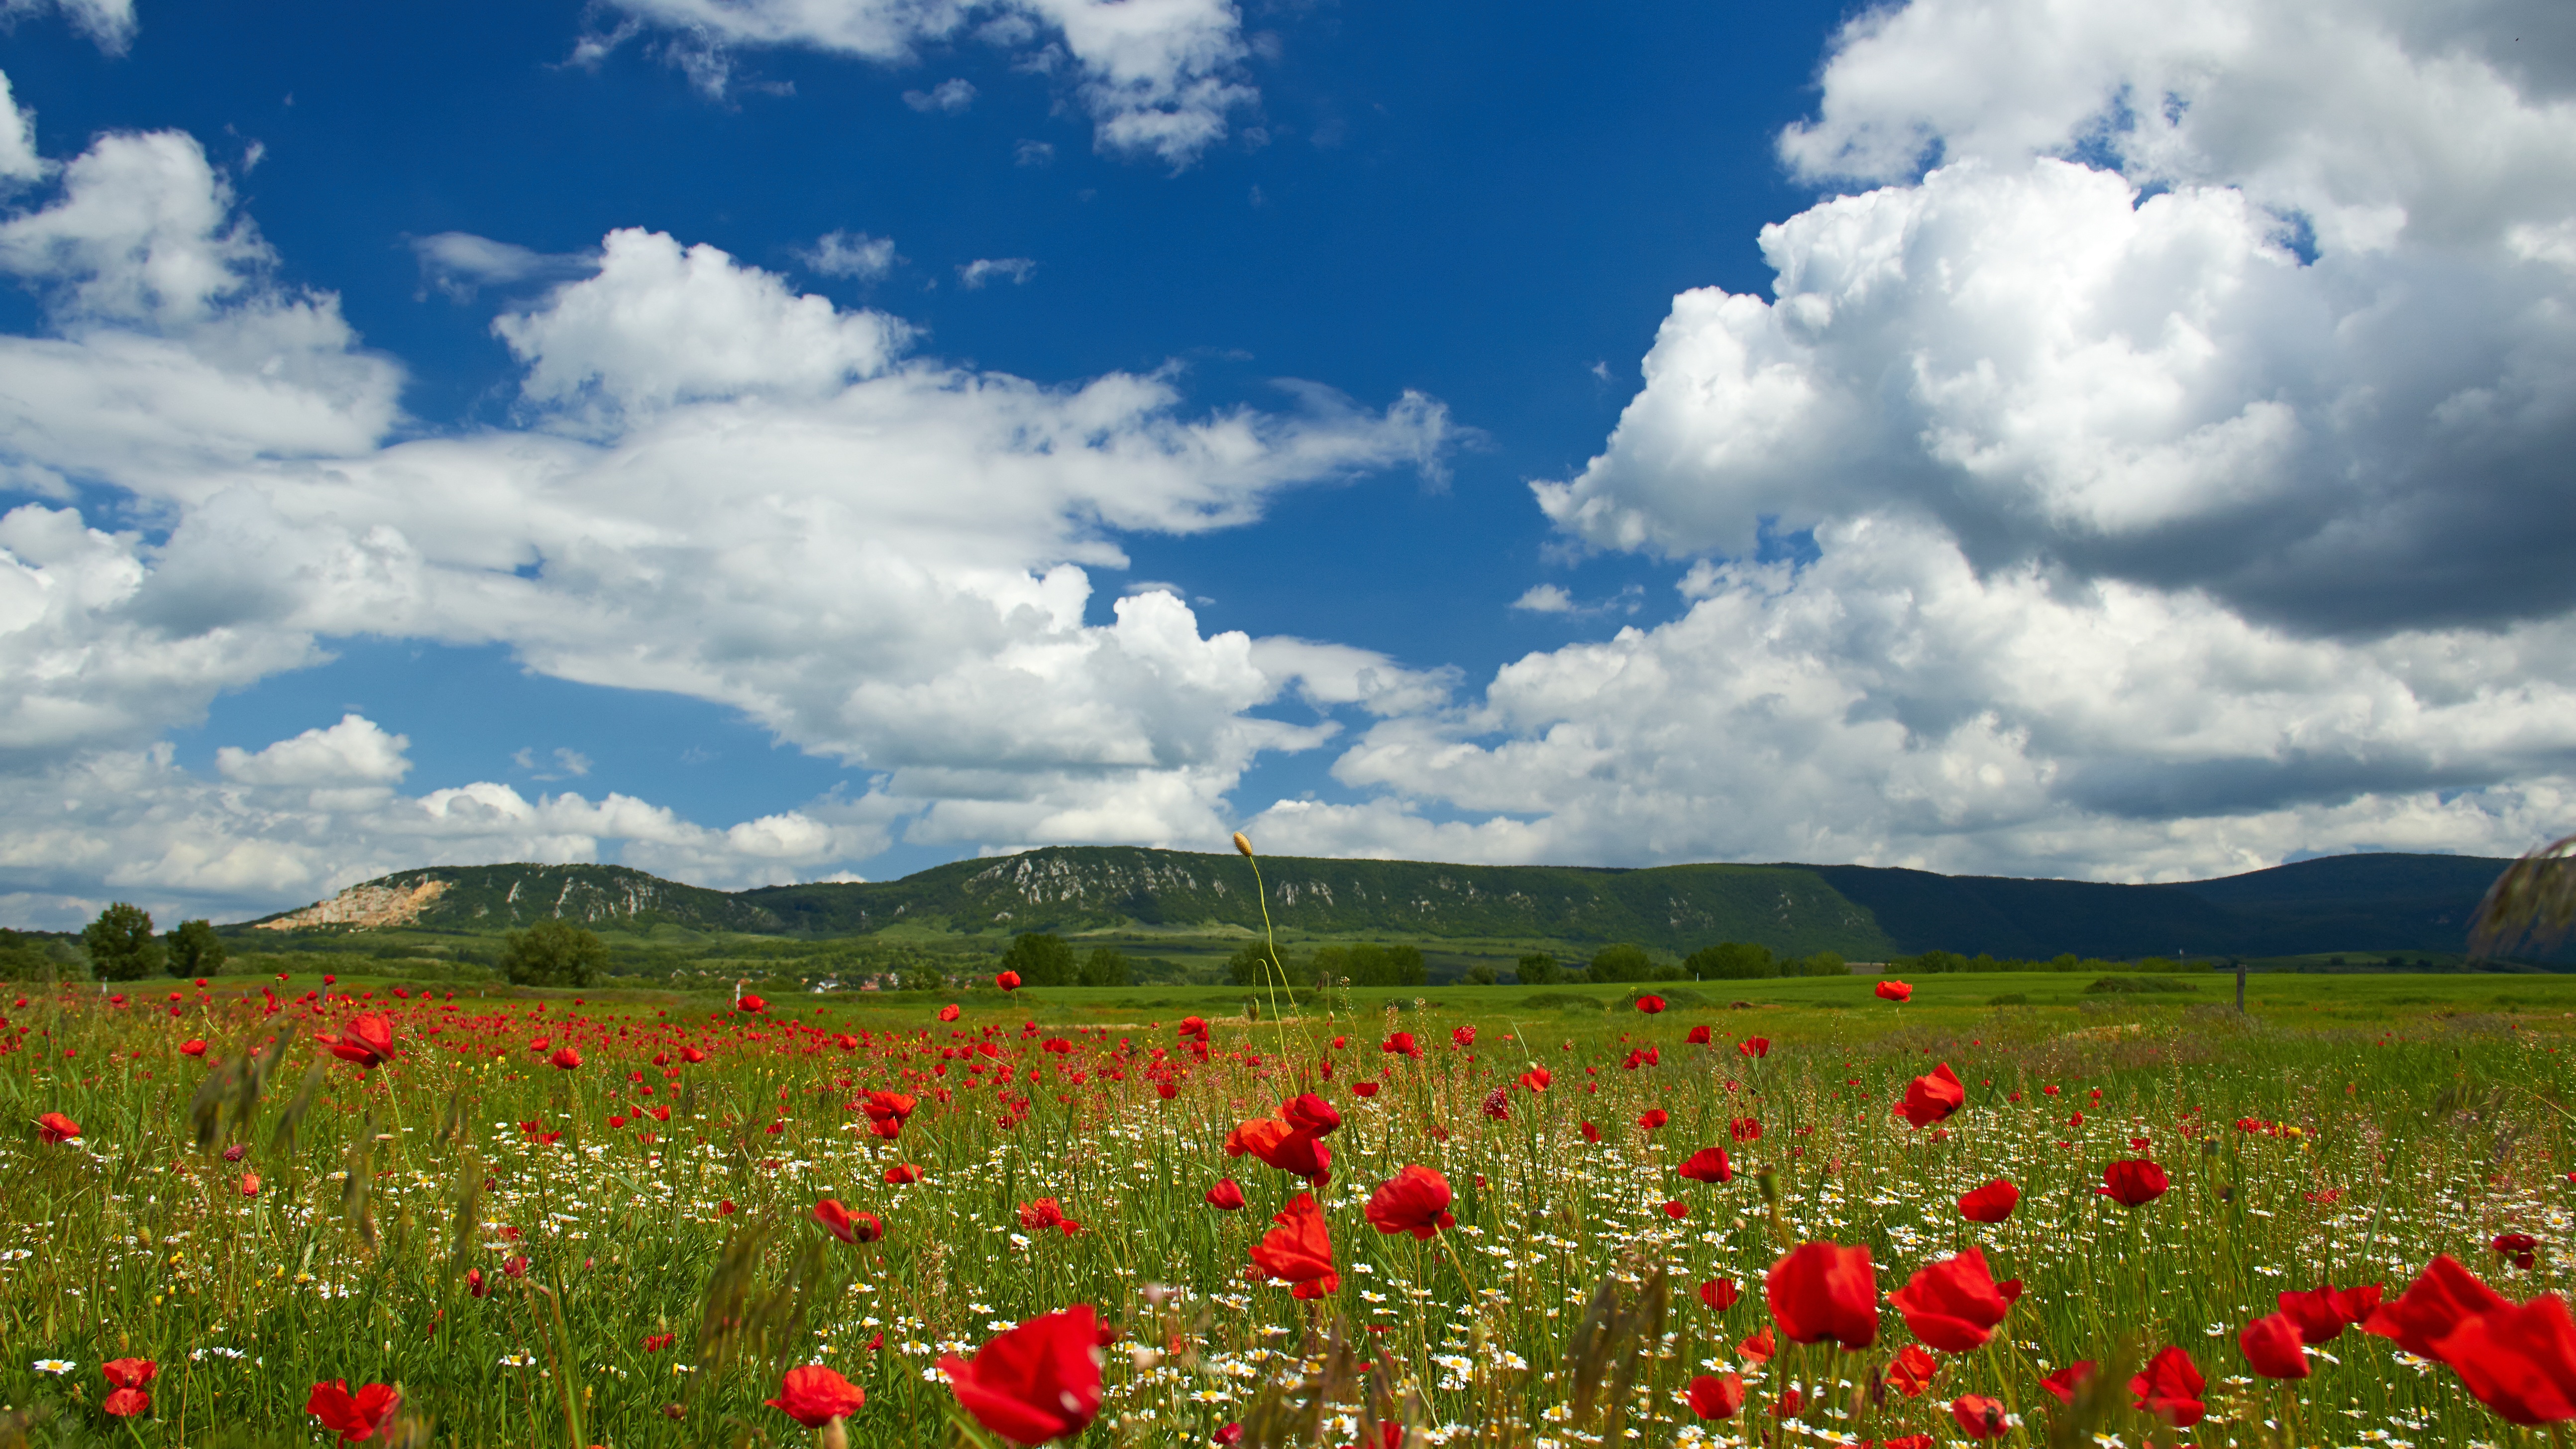
landscape, nature, grass, horizon, cloud, plant, sky, field, meadow, prairie, flower, summer, pasture, plain, wildflower, clouds, grassland, plateau, poppy, habitat, steppe, rural area, flowering plant, daisy family, poppy field, natural environment, grass family, land plant, menstruation